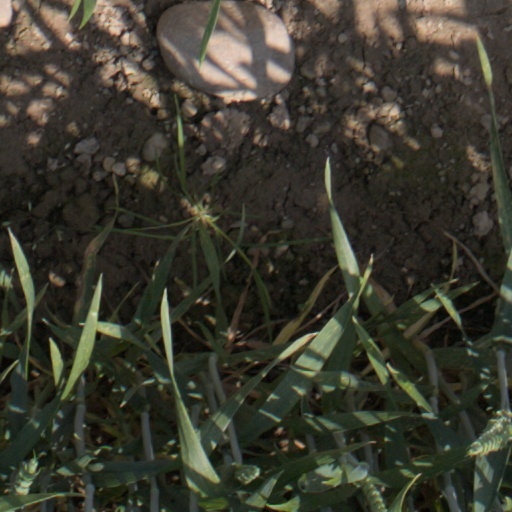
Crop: wheat